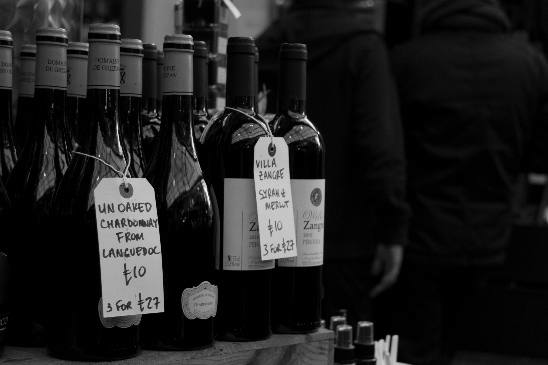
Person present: Yes